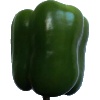
Label: Pepper Green 1